Western Union splice

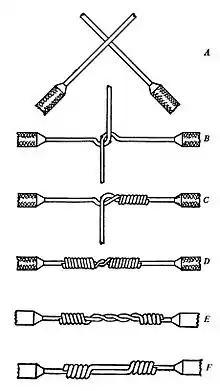
Figure parts A–D show steps in forming a "short tie" Western Union splice. Figure parts E and F show two possible "long tie" variations.

The Western Union splice or lineman splice is a method of joining electrical cable, developed in the nineteenth century during the introduction of the telegraph and named for the Western Union telegraph company. This method can be used where the cable may be subject to loading stress. The wrapping pattern design causes the join to tighten as the conductors pull against each other.